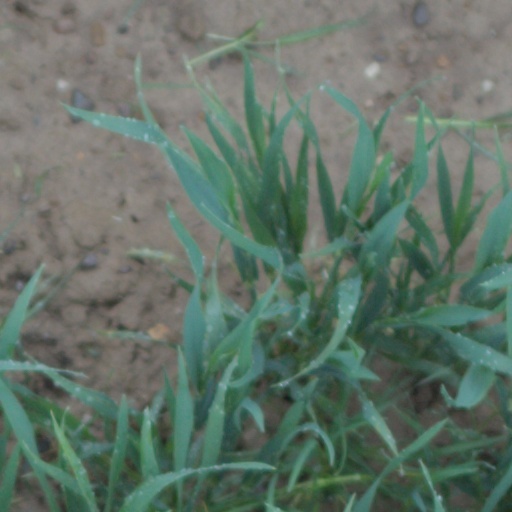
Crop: wheat